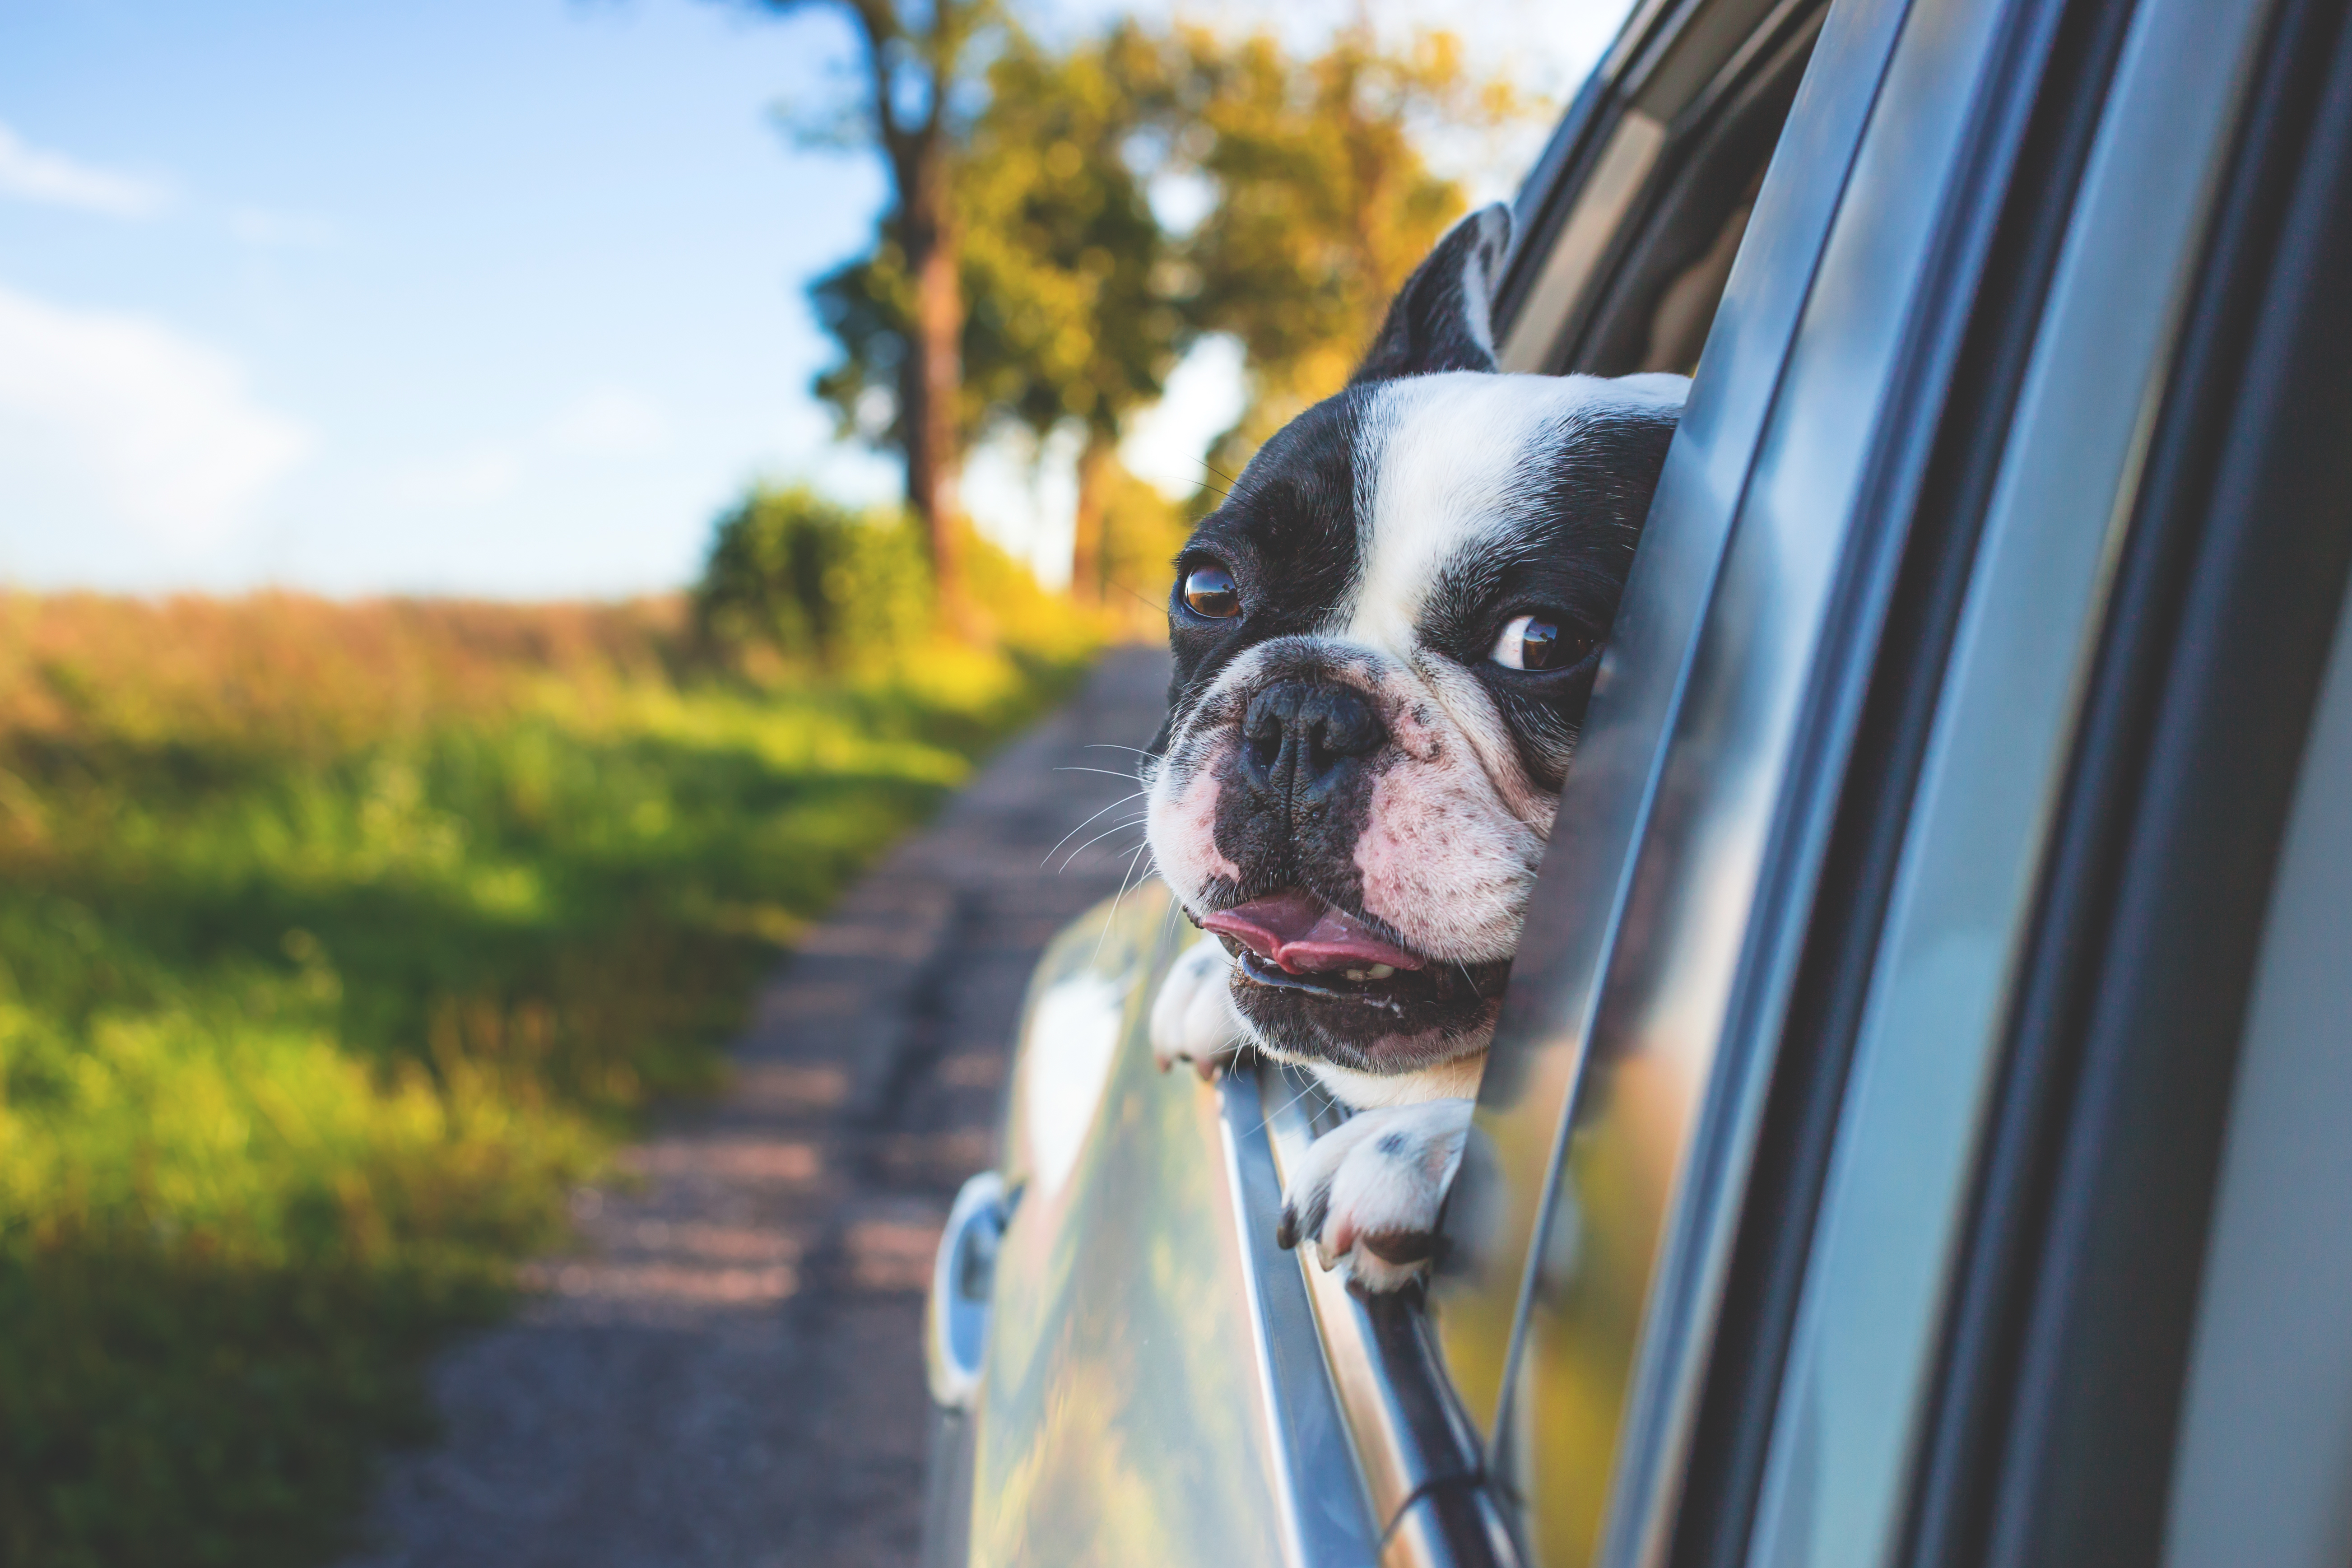
grass, car, window, dog, animal, cute, canine, pet, mammal, bulldog, vertebrate, adorable, french bulldog, boston terrier, dog like mammal